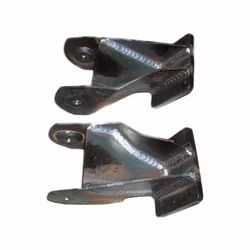
Label: Rally_Car_Parts_Engine_Mounts